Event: Nepal Earthquake
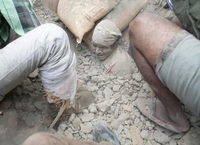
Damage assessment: damage